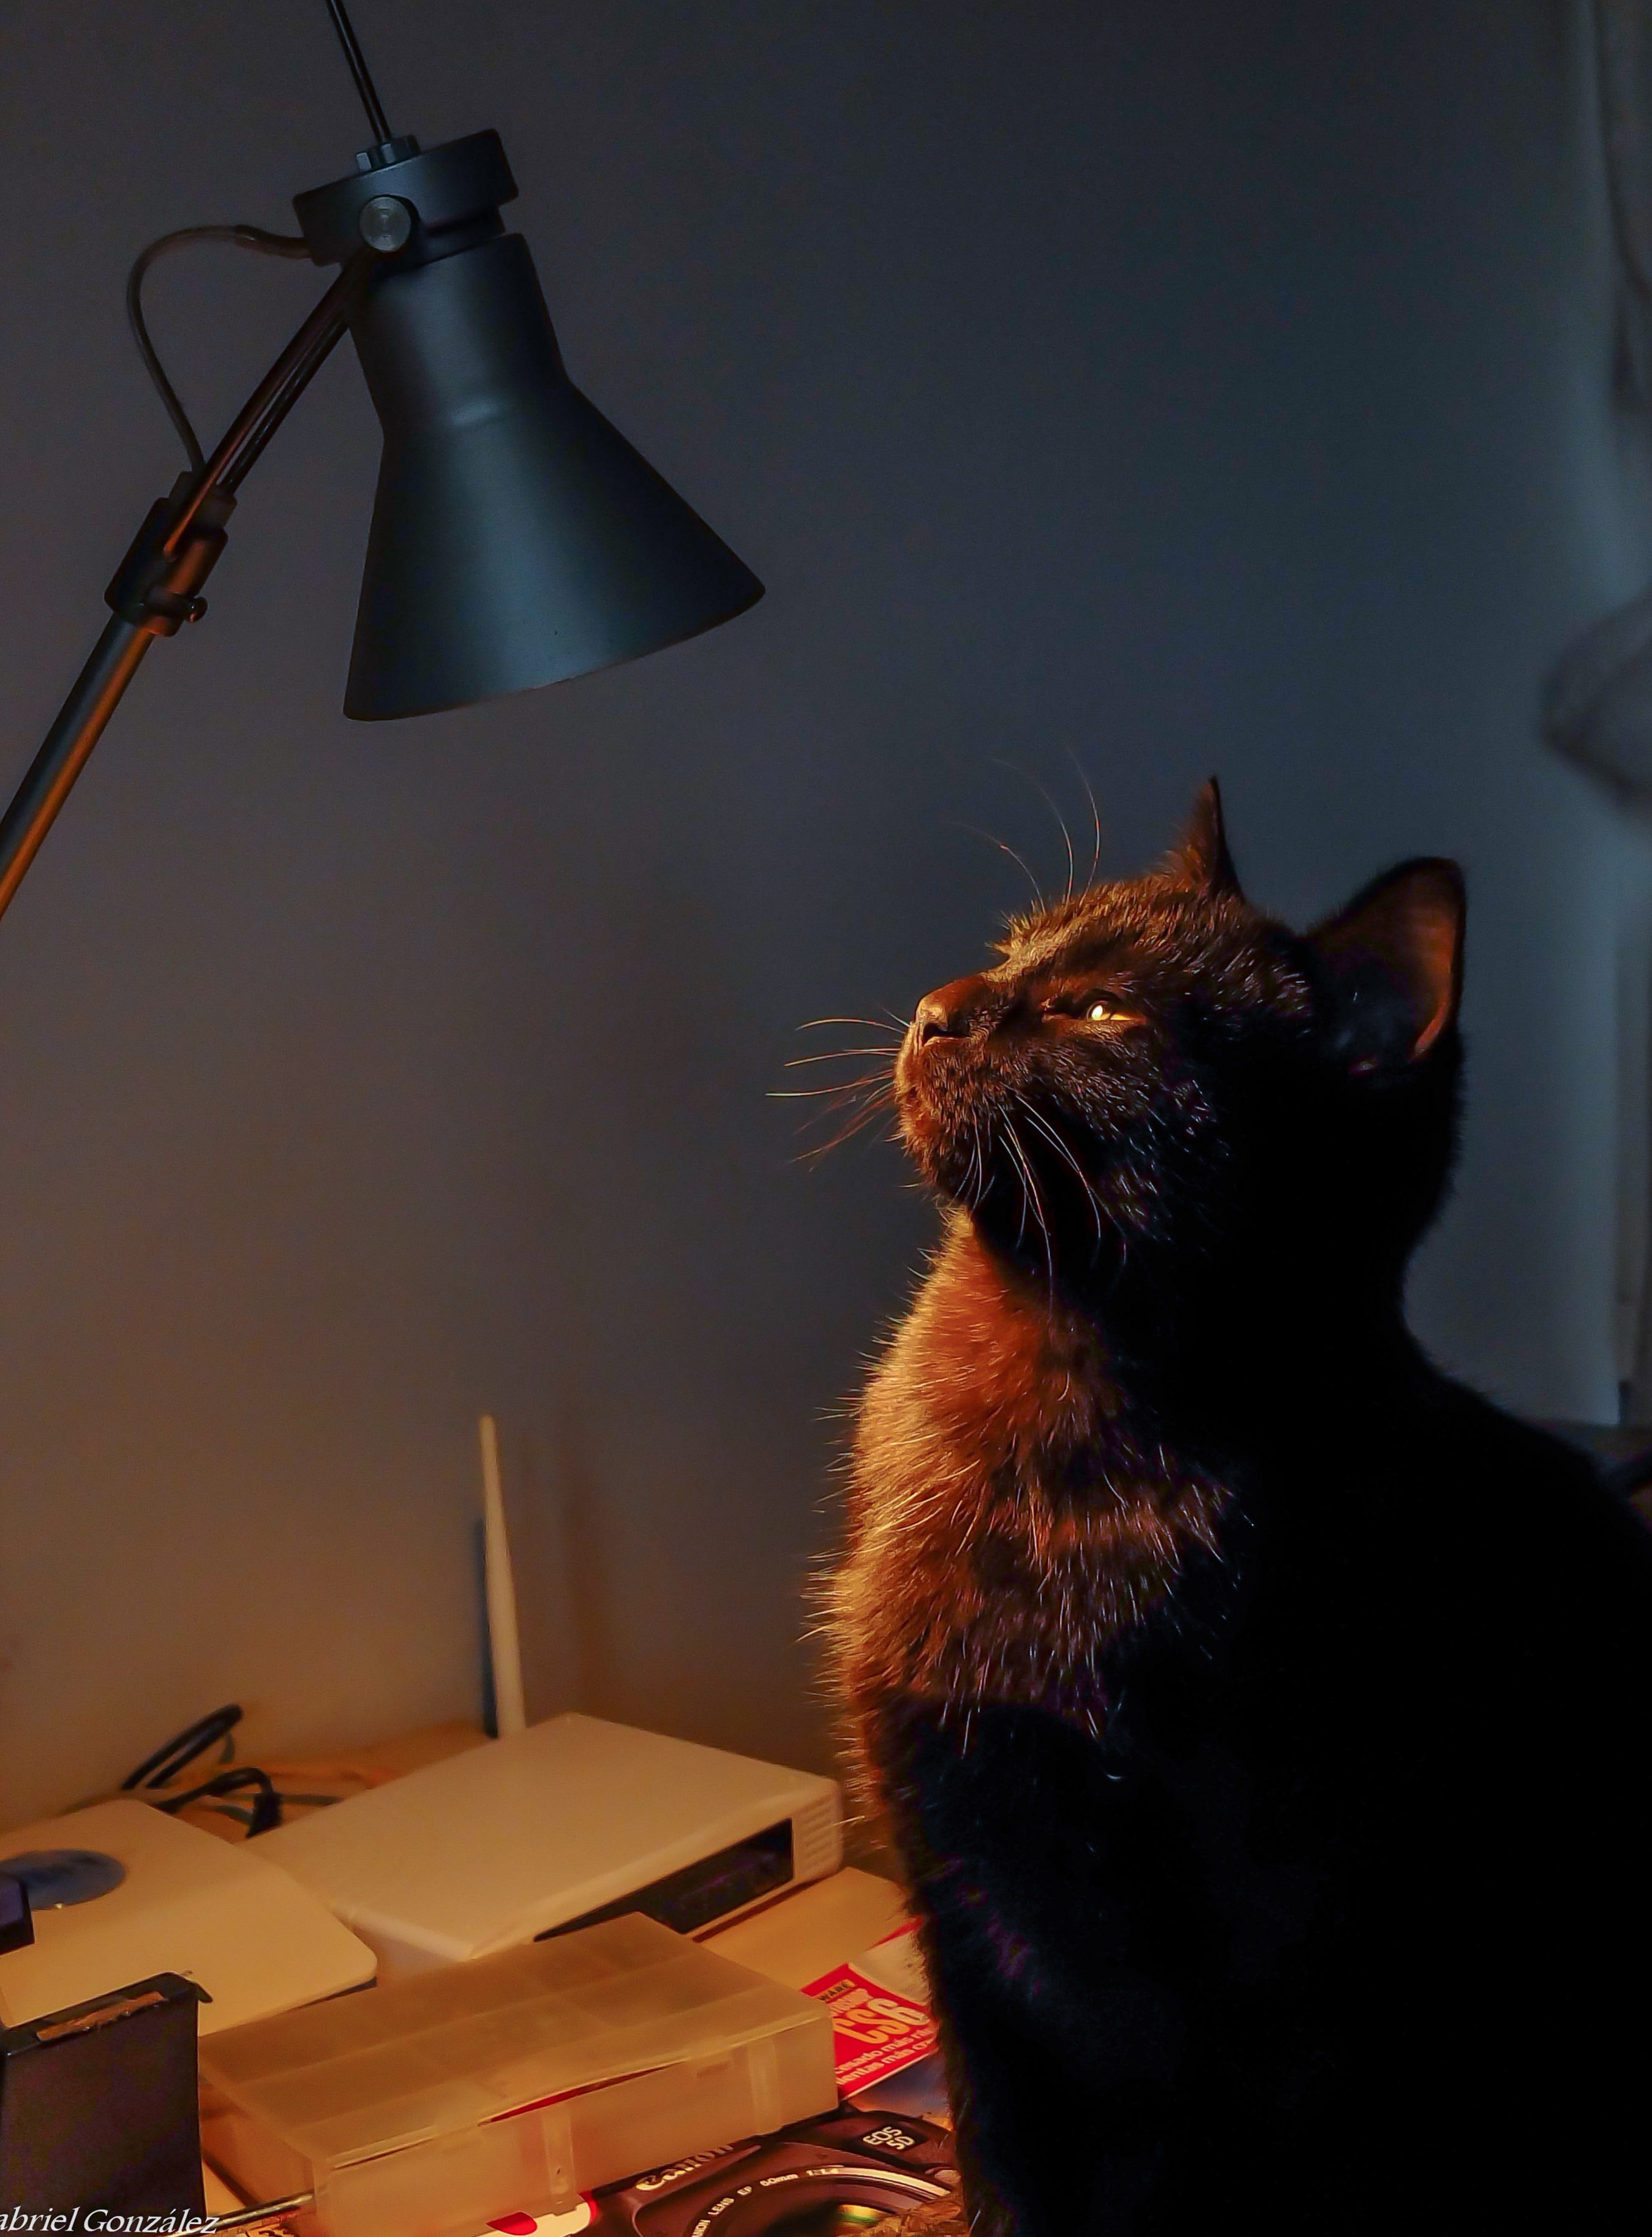
cat, mammal, lighting, cats, gatos, gphoto, small to medium sized cats, cat like mammal